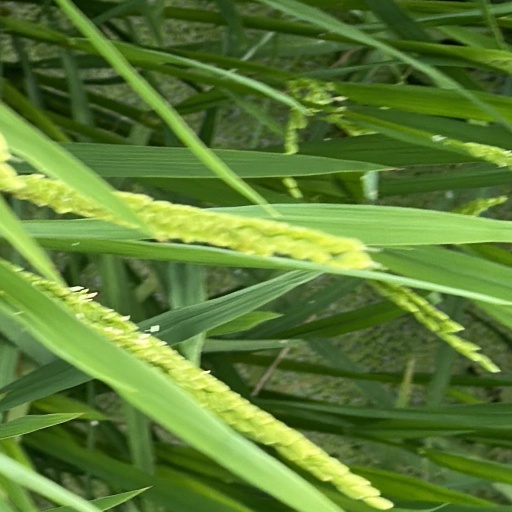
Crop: rice